Louis Valcke

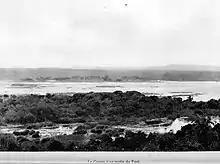
The Congo leaving the Pool circa 1888

In Brussels Valcke met King Léopold II, who agreed that it was necessary to move fast to occupy Central Africa.